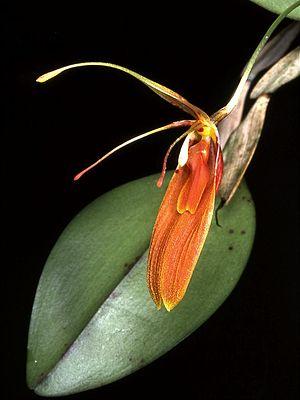
La flore en Colombie se caractérise par une biodiversité importante, avec le taux le plus élevé d'espèces par unité de surface à travers le monde. Plus de 130 000 espèces ont été signalées sur le territoire colombien.